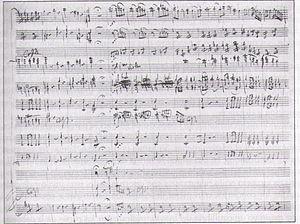
Les concertos pour piano et orchestre de Wolfgang Amadeus Mozart forment un ensemble de vingt-sept œuvres de ce genre écrites par le compositeur autrichien entre 1767 et 1791.